Lewis Harold Bell Lasseter

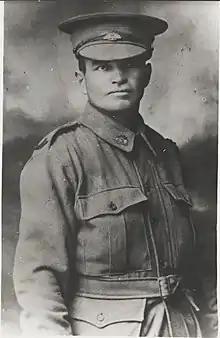
Lasseter in the uniform of the First AIF c. 1915

Lewis Harold Bell Lasseter (27 September 1880 – 31 January 1931), also known as Harold Lasseter, was an Australian gold prospector who claimed to have found a fabulously rich gold reef in central Australia, subsequently known as Lasseter's Reef.